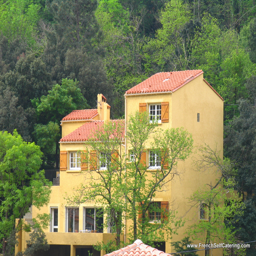
back of the property facing the valley